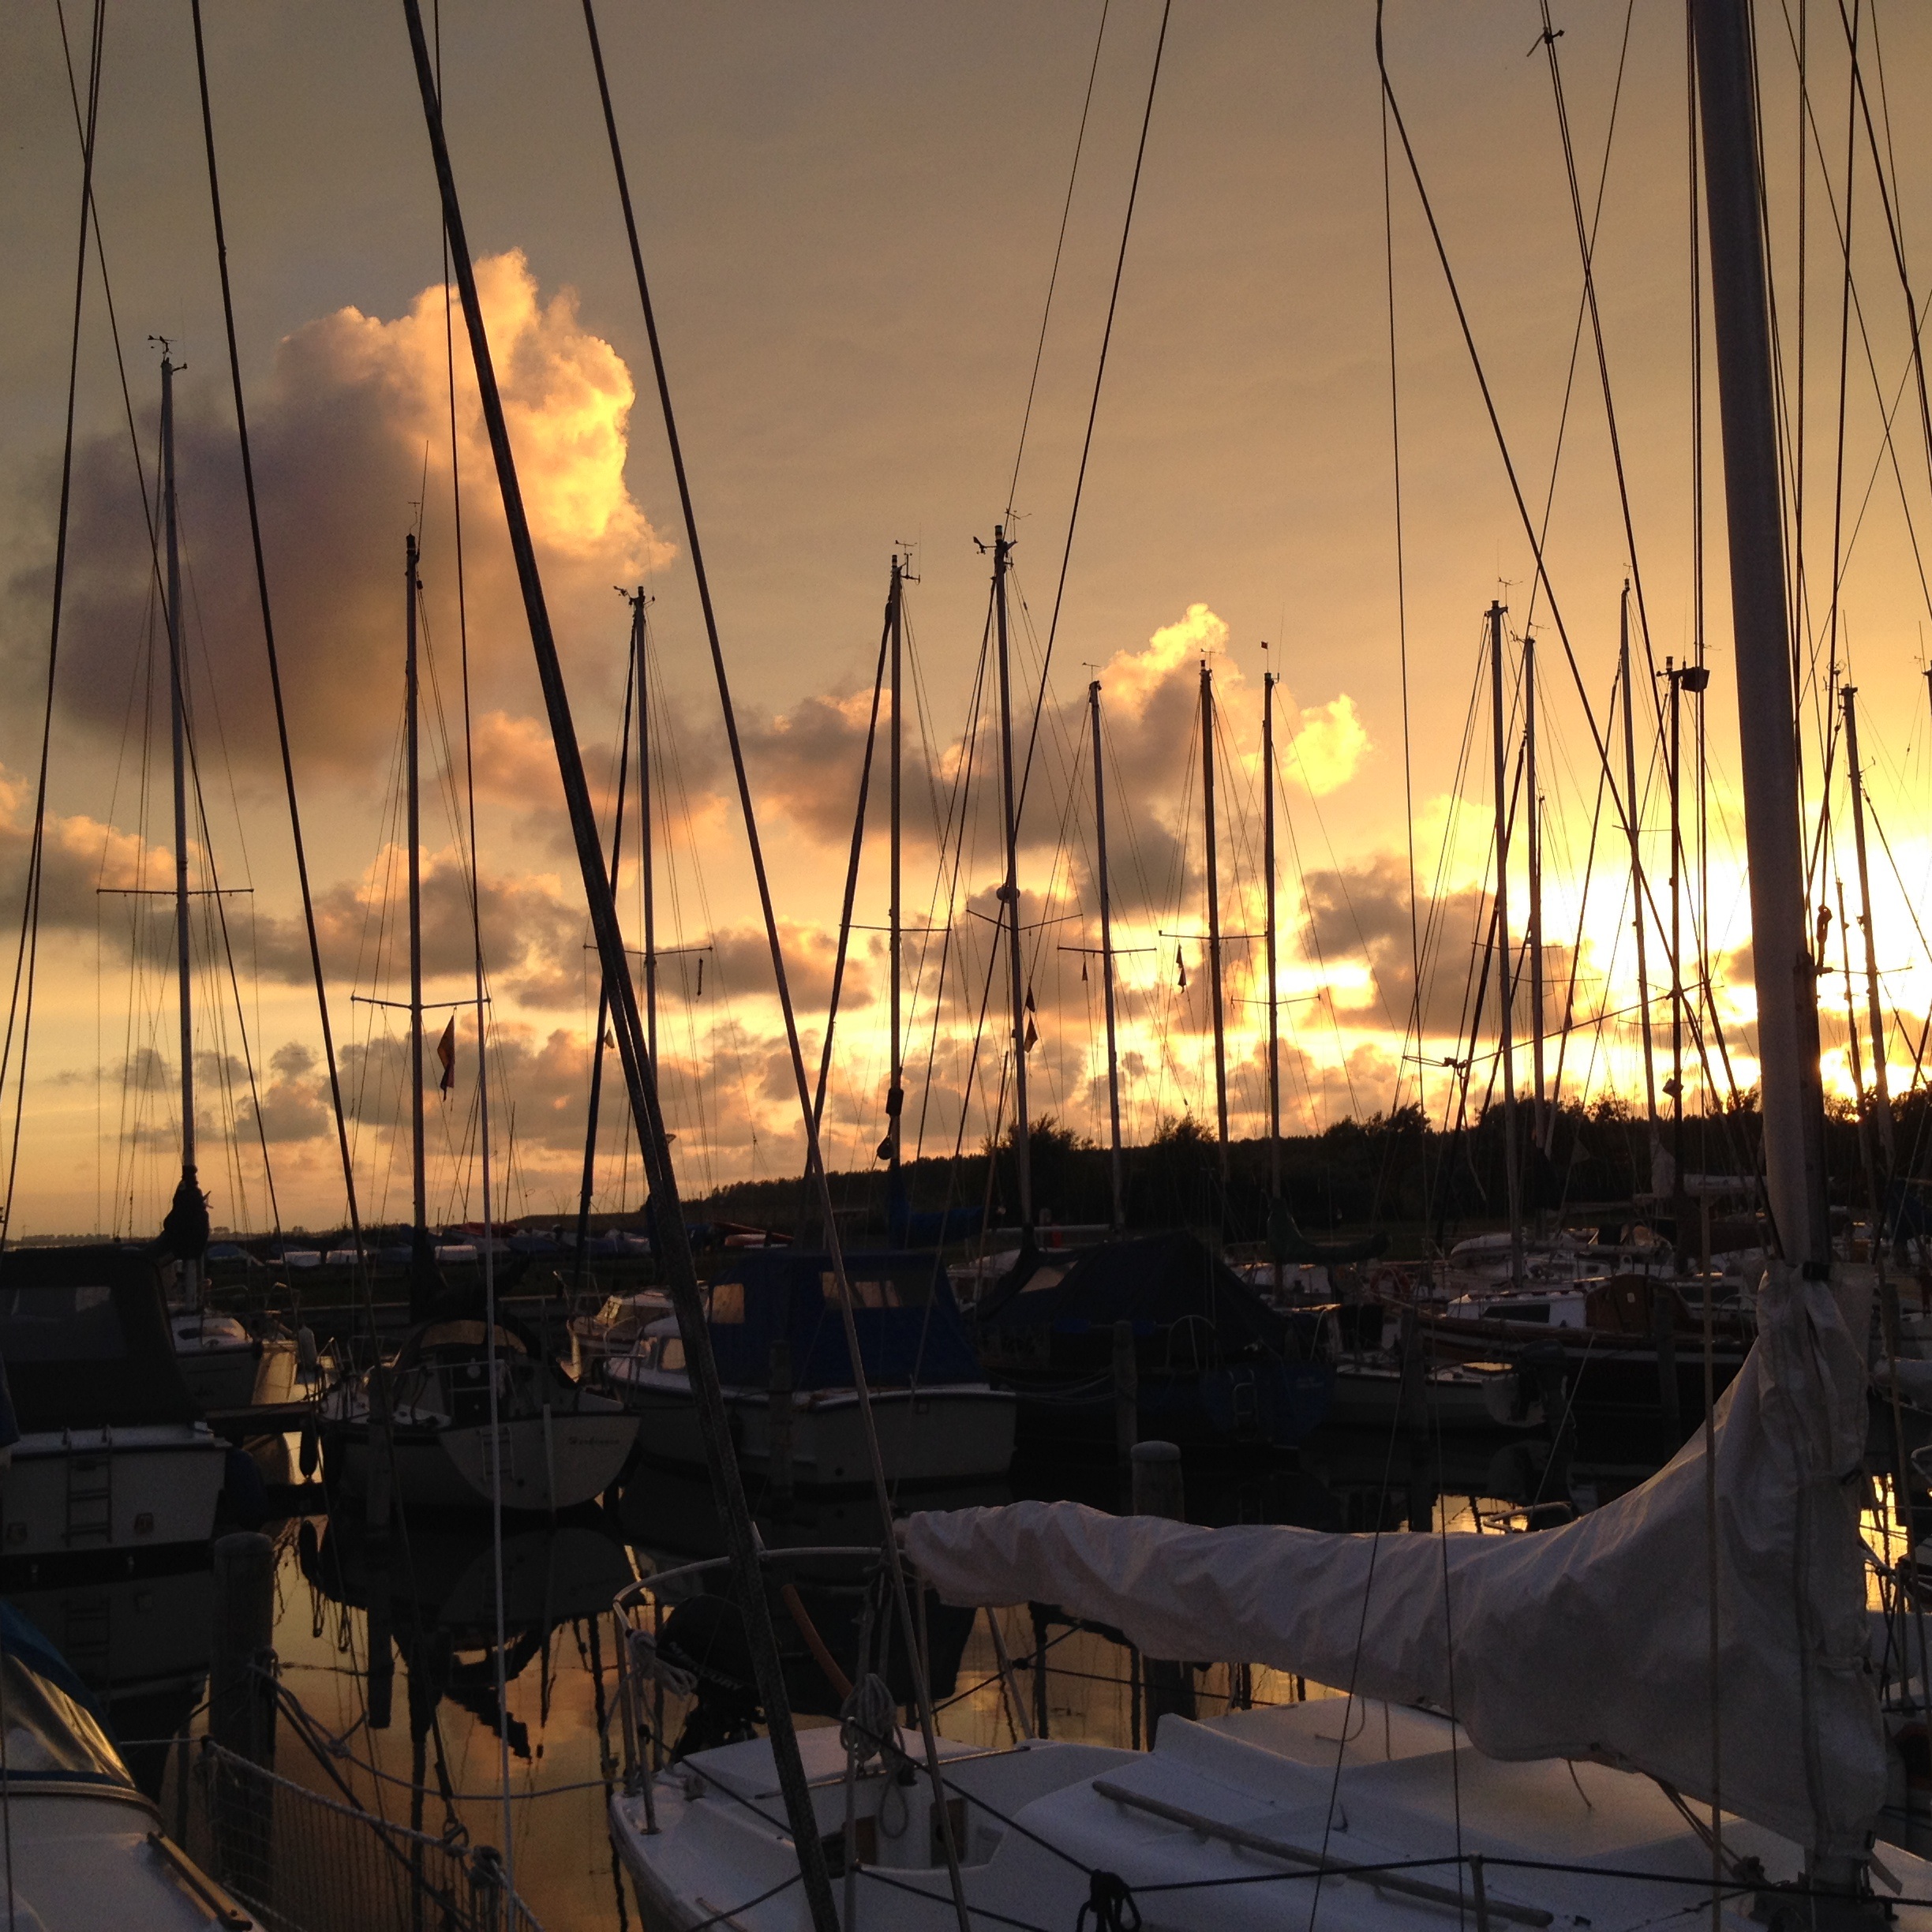
dock, sunset, boat, dusk, evening, reflection, vehicle, mast, harbour, marina, sailboat, holland, watercraft, sailing ship, grevelingen, herkingen